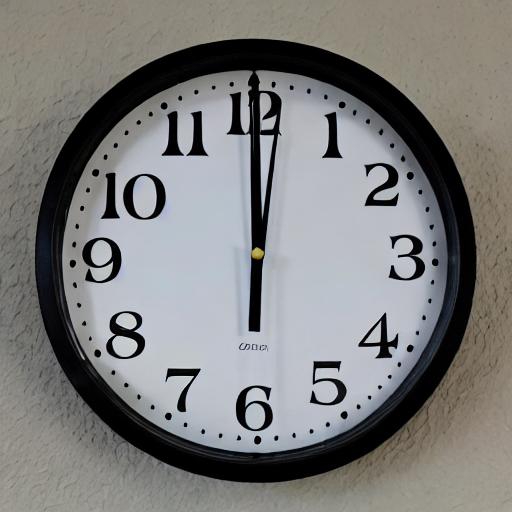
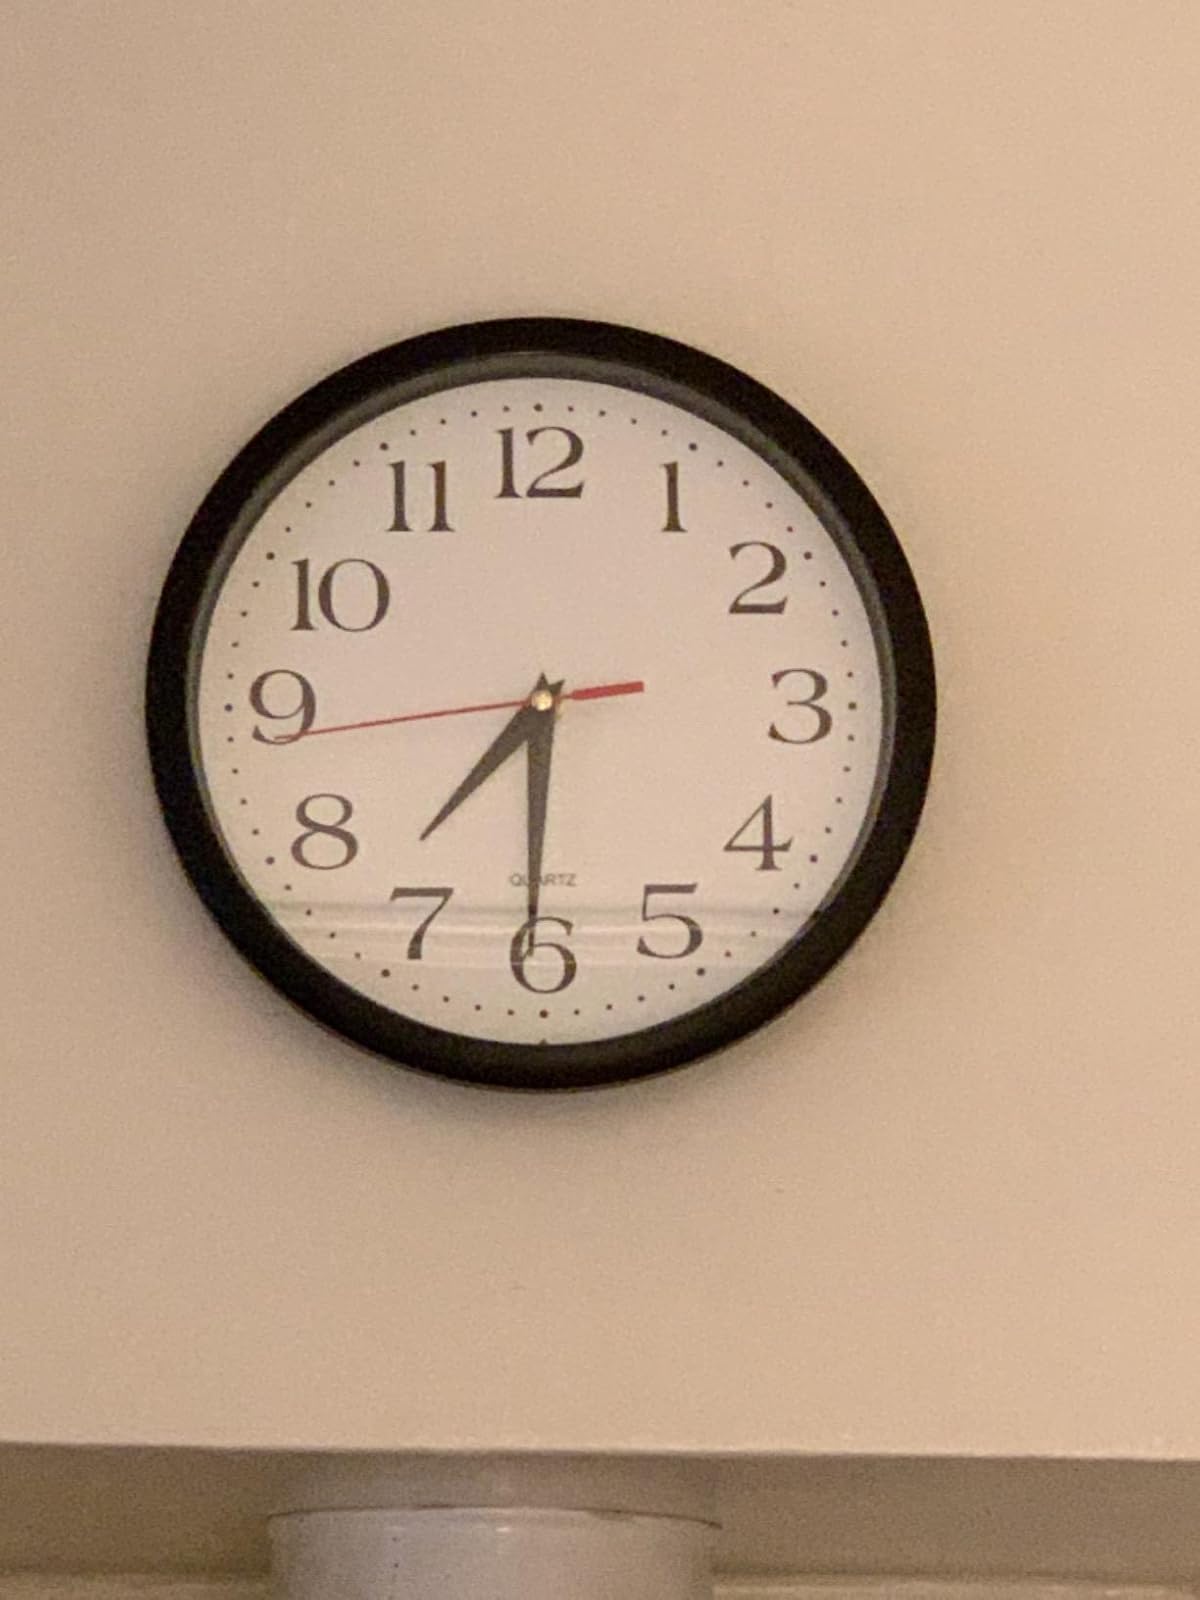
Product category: clock
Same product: no